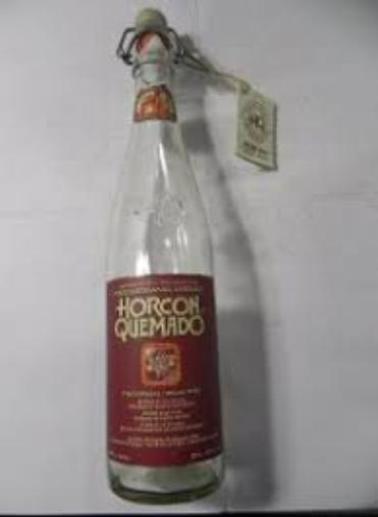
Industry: Food